North American monsoon

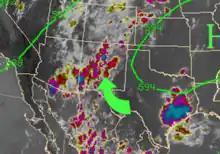
Typical precipitation pattern of the North American monsoon (green arrow)

The North American monsoon is a complex weather process that brings moisture from the Gulf of California (and to lesser extent the eastern Pacific and Gulf of Mexico) over northwestern Mexico and southwestern US resulting in summer thunderstorms, especially at higher elevations. The North American monsoon is not as strong or persistent as its Indian counterpart, mainly because the Mexican Plateau is not as high or as large as the Tibetan Plateau in Asia. However, the North American monsoon shares most of the basic characteristics of its Indian counterpart.